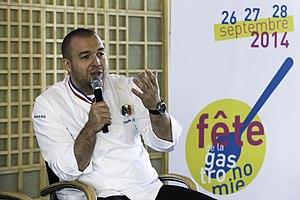
Guillaume Gomez
La Fête de la Gastronomie - Goût de France est une initiative du Ministère de l'Économie lancée en 2011, proposée comme une mesure de sauvegarde majeure au repas gastronomique français inscrit sur la Liste représentative du patrimoine culturel immatériel de l’humanité en 2010 par l’UNESCO. Elle a lieu partout en France et dans le monde le quatrième weekend de septembre. Durant trois jours, des manifestations ont lieu dans un esprit de convivialité, de partage et de pédagogie : en effet, le repas gastronomique met l’accent sur le plaisir du goût et du partage du repas, soulignant l’harmonie entre l’homme et les productions de la nature. La Fête de la Gastronomie se déroule dans un esprit de célébration de la tradition culinaire et de préservation du patrimoine gastronomique français.